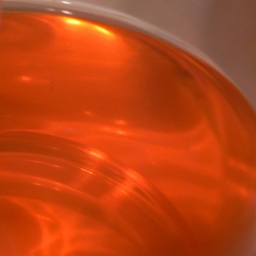
liquid soap in a clear bottle on my bathroom sink.